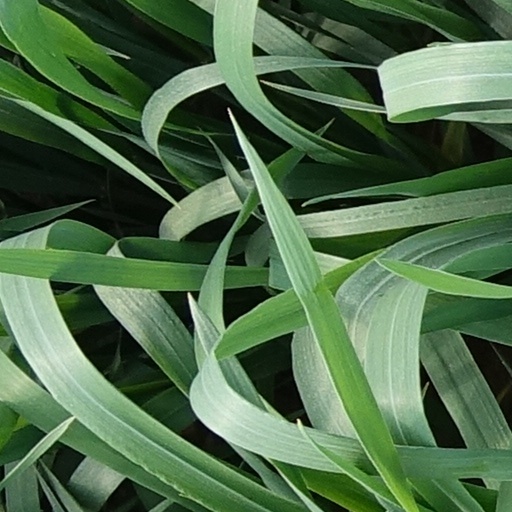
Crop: wheat